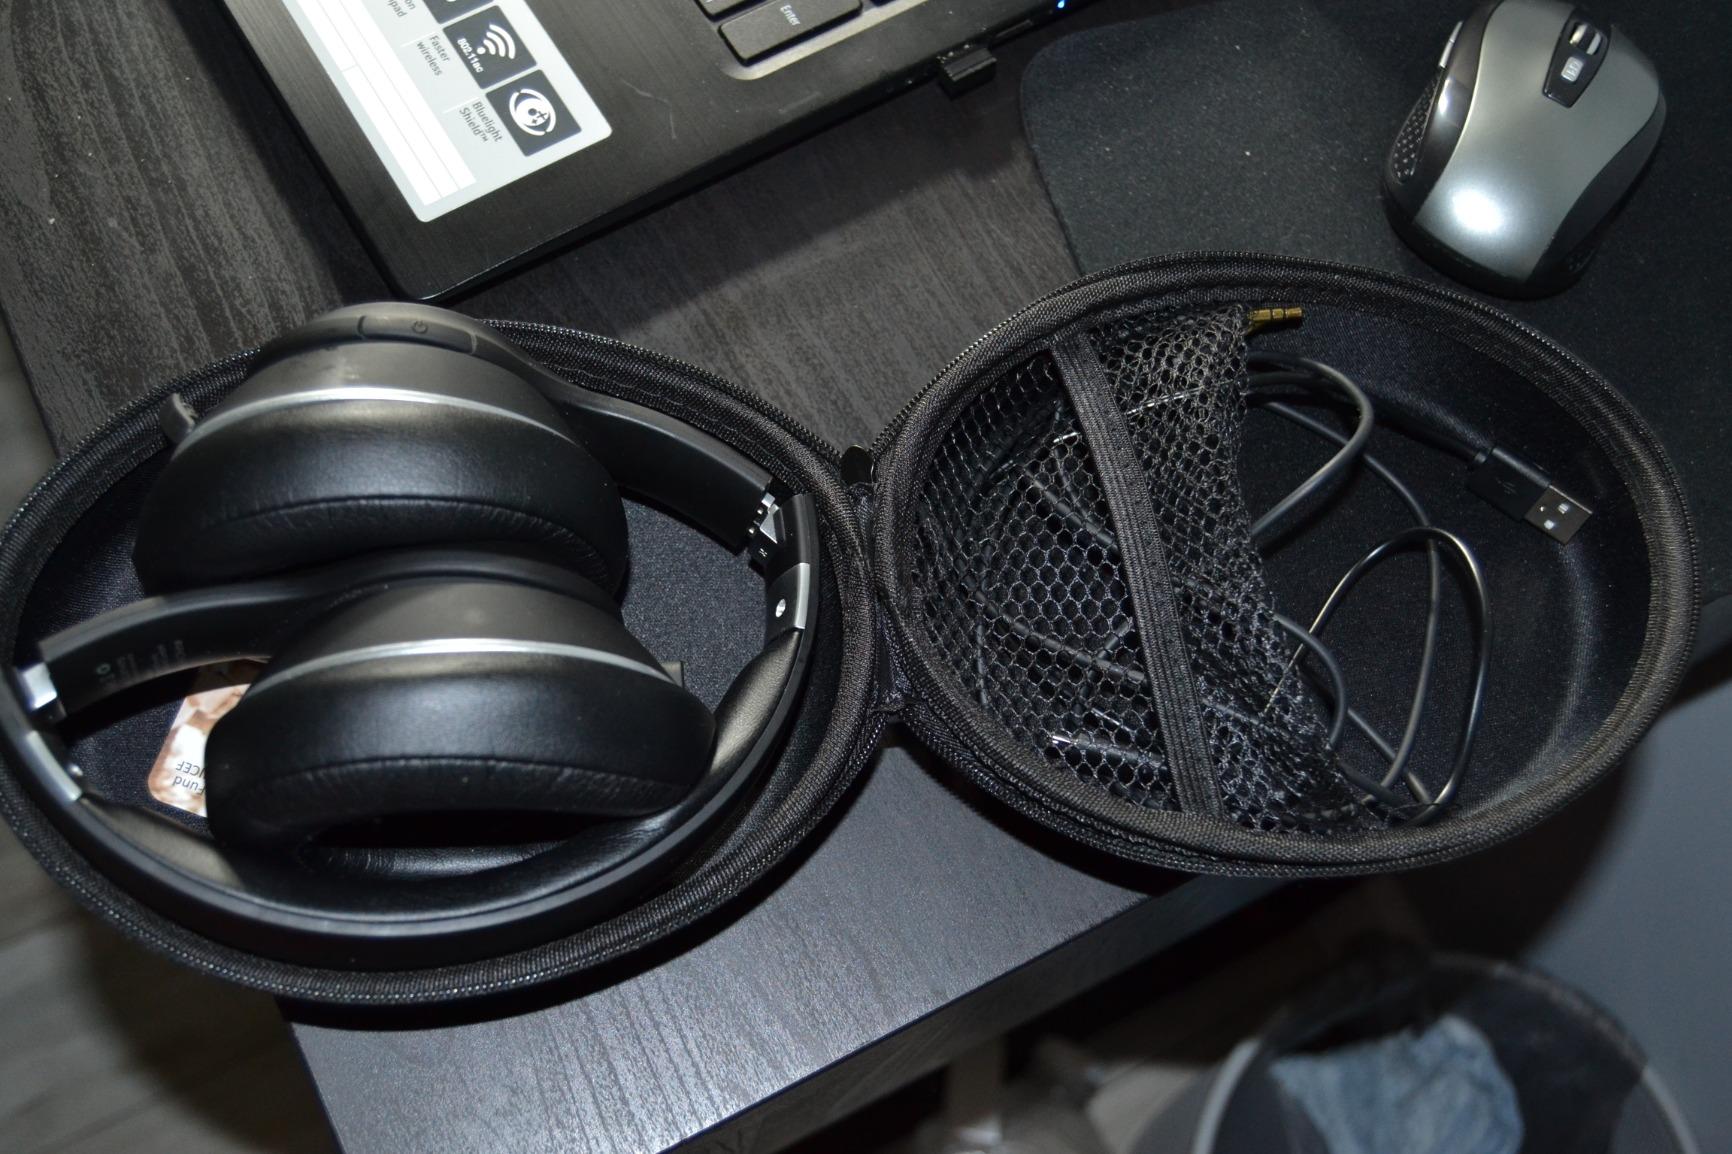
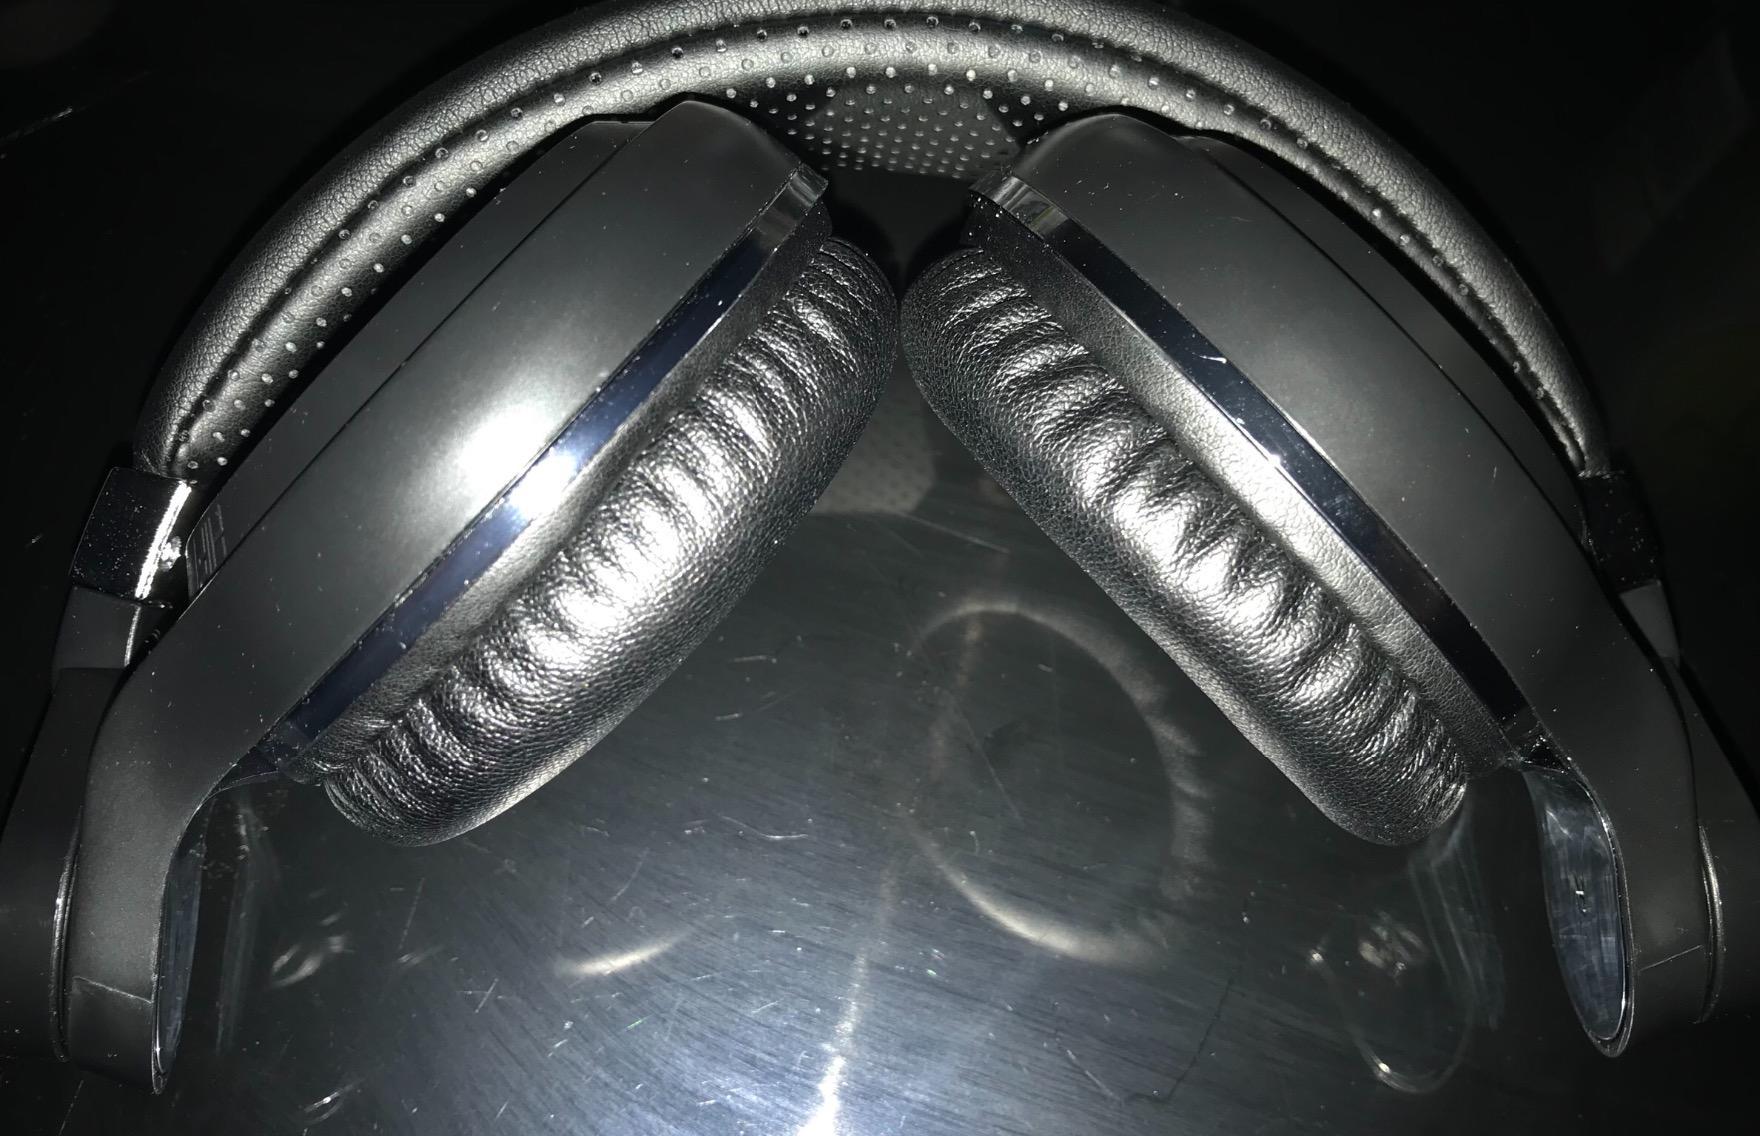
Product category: headphones
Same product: no